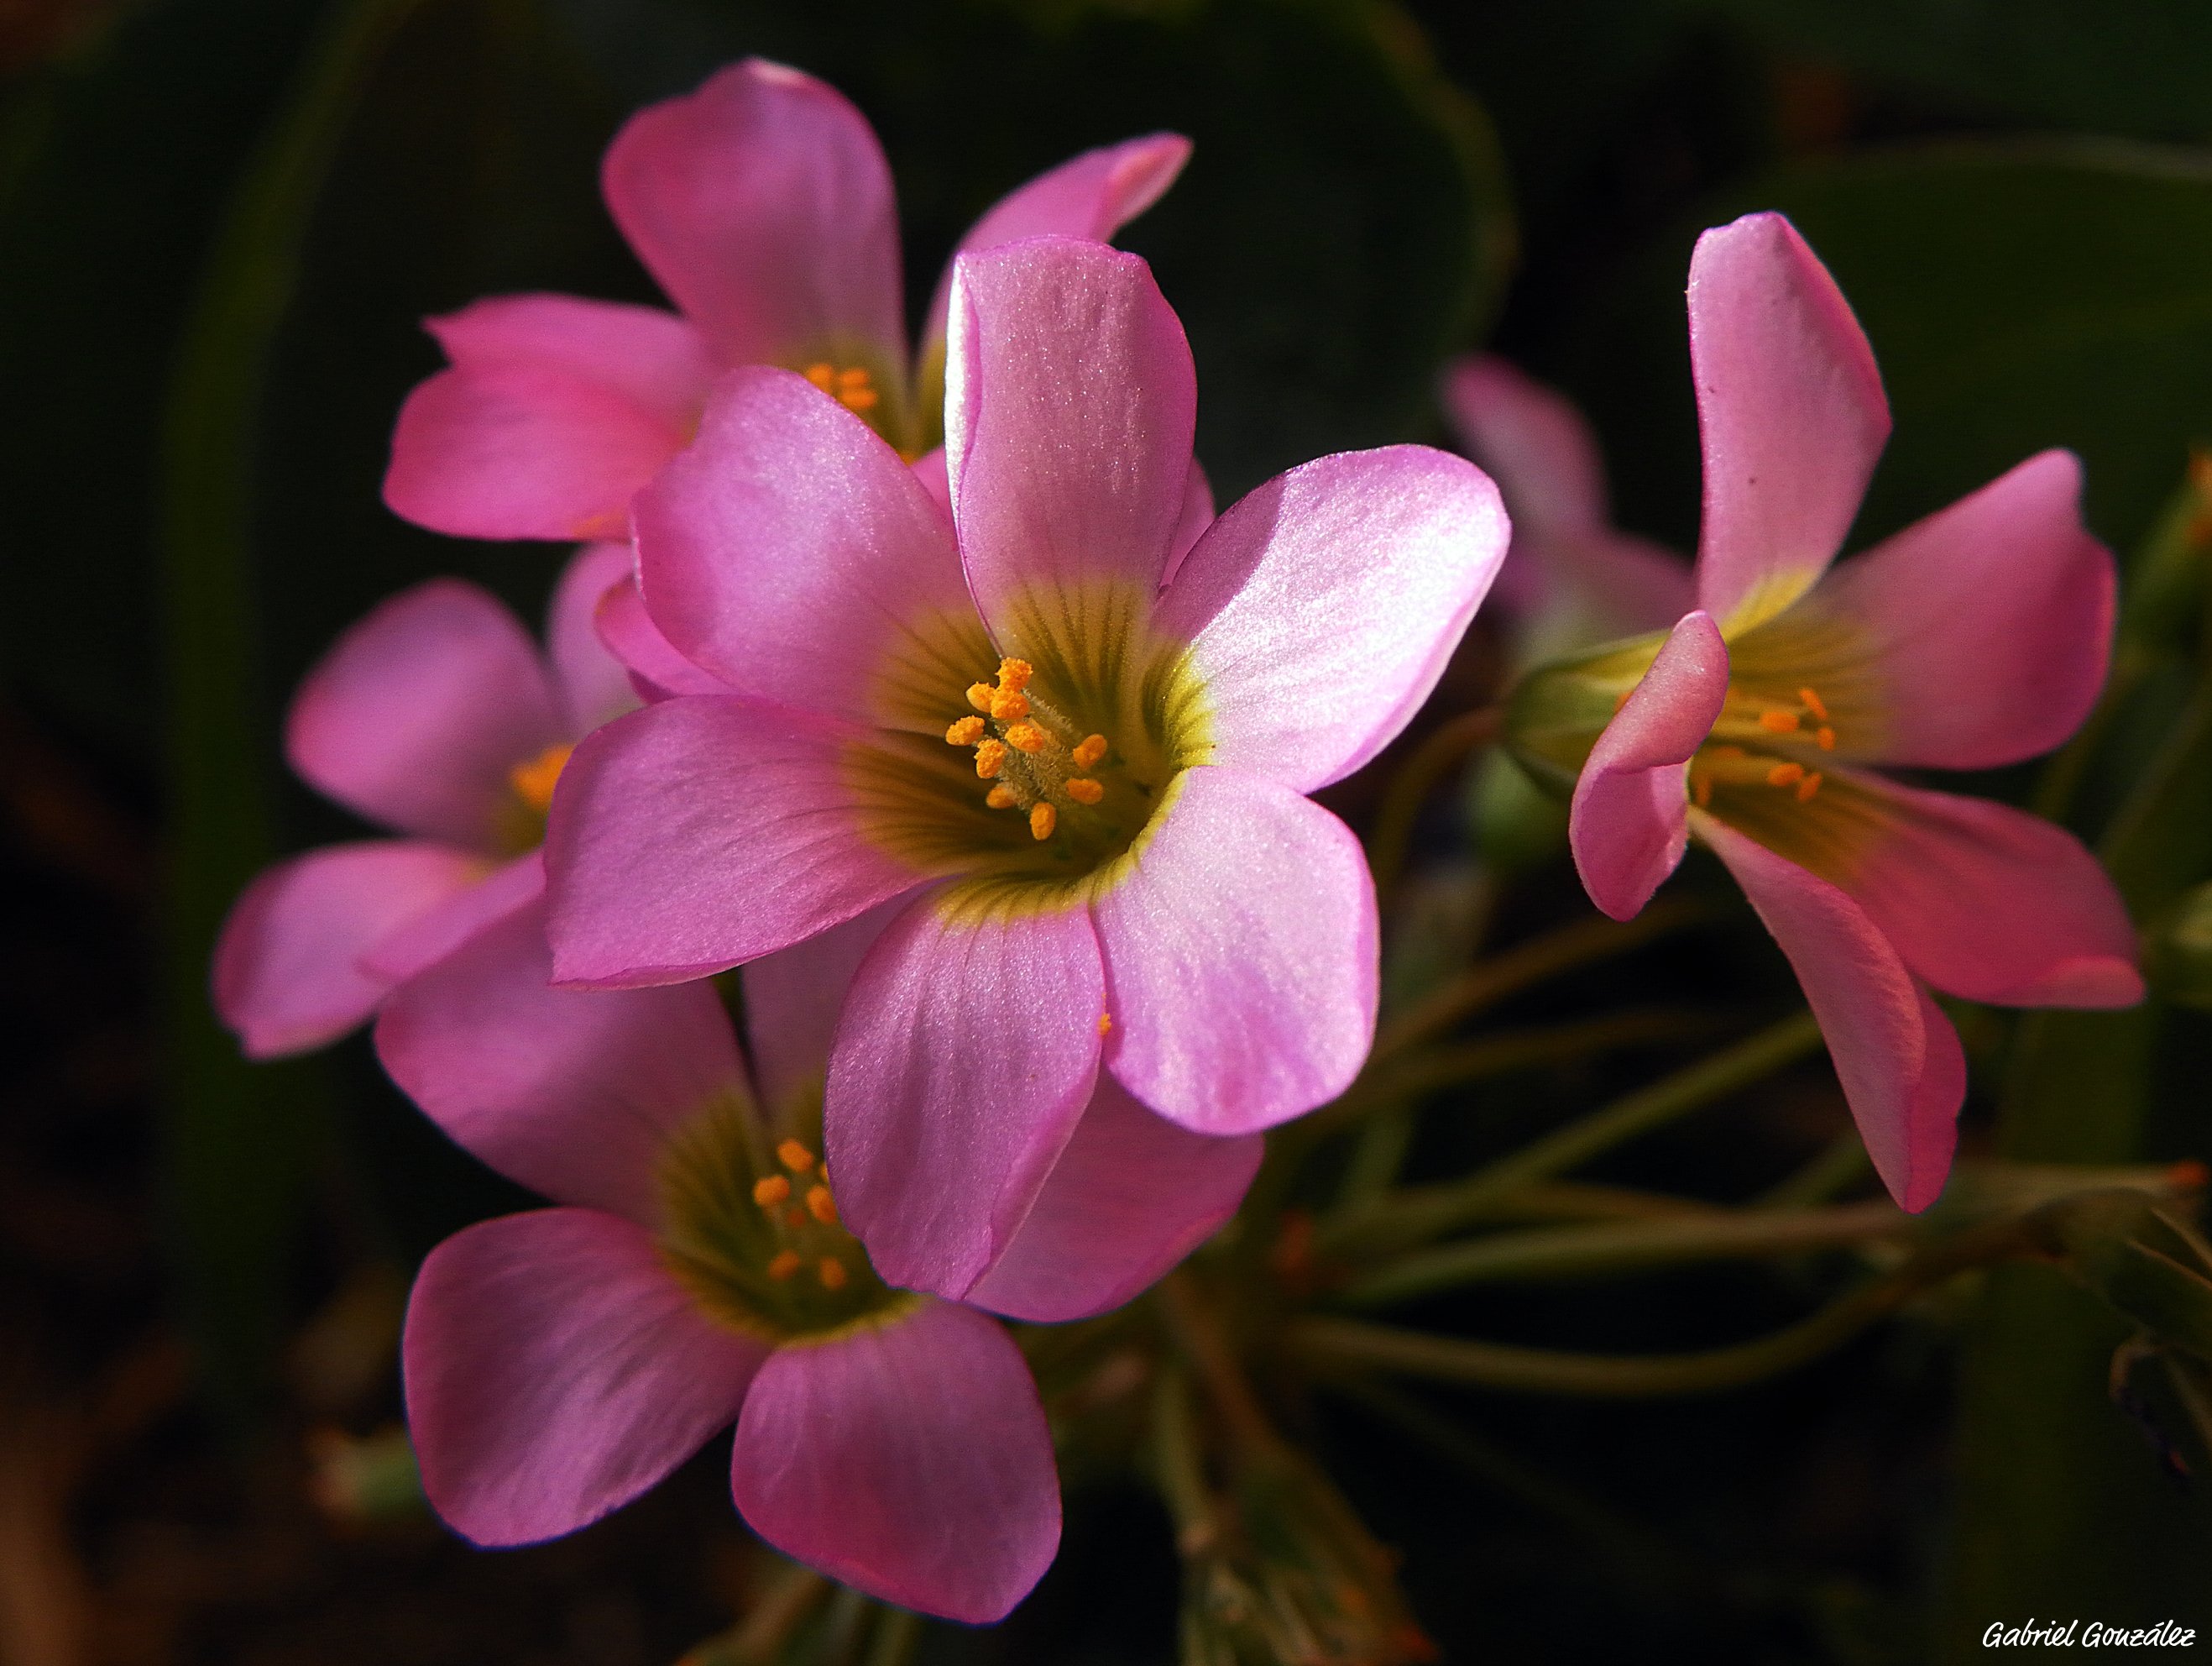
nature, blossom, plant, flower, petal, botany, flora, orchid, wildflower, flowers, naturaleza, flores, ggl1, macro photography, flowering plant, land plant